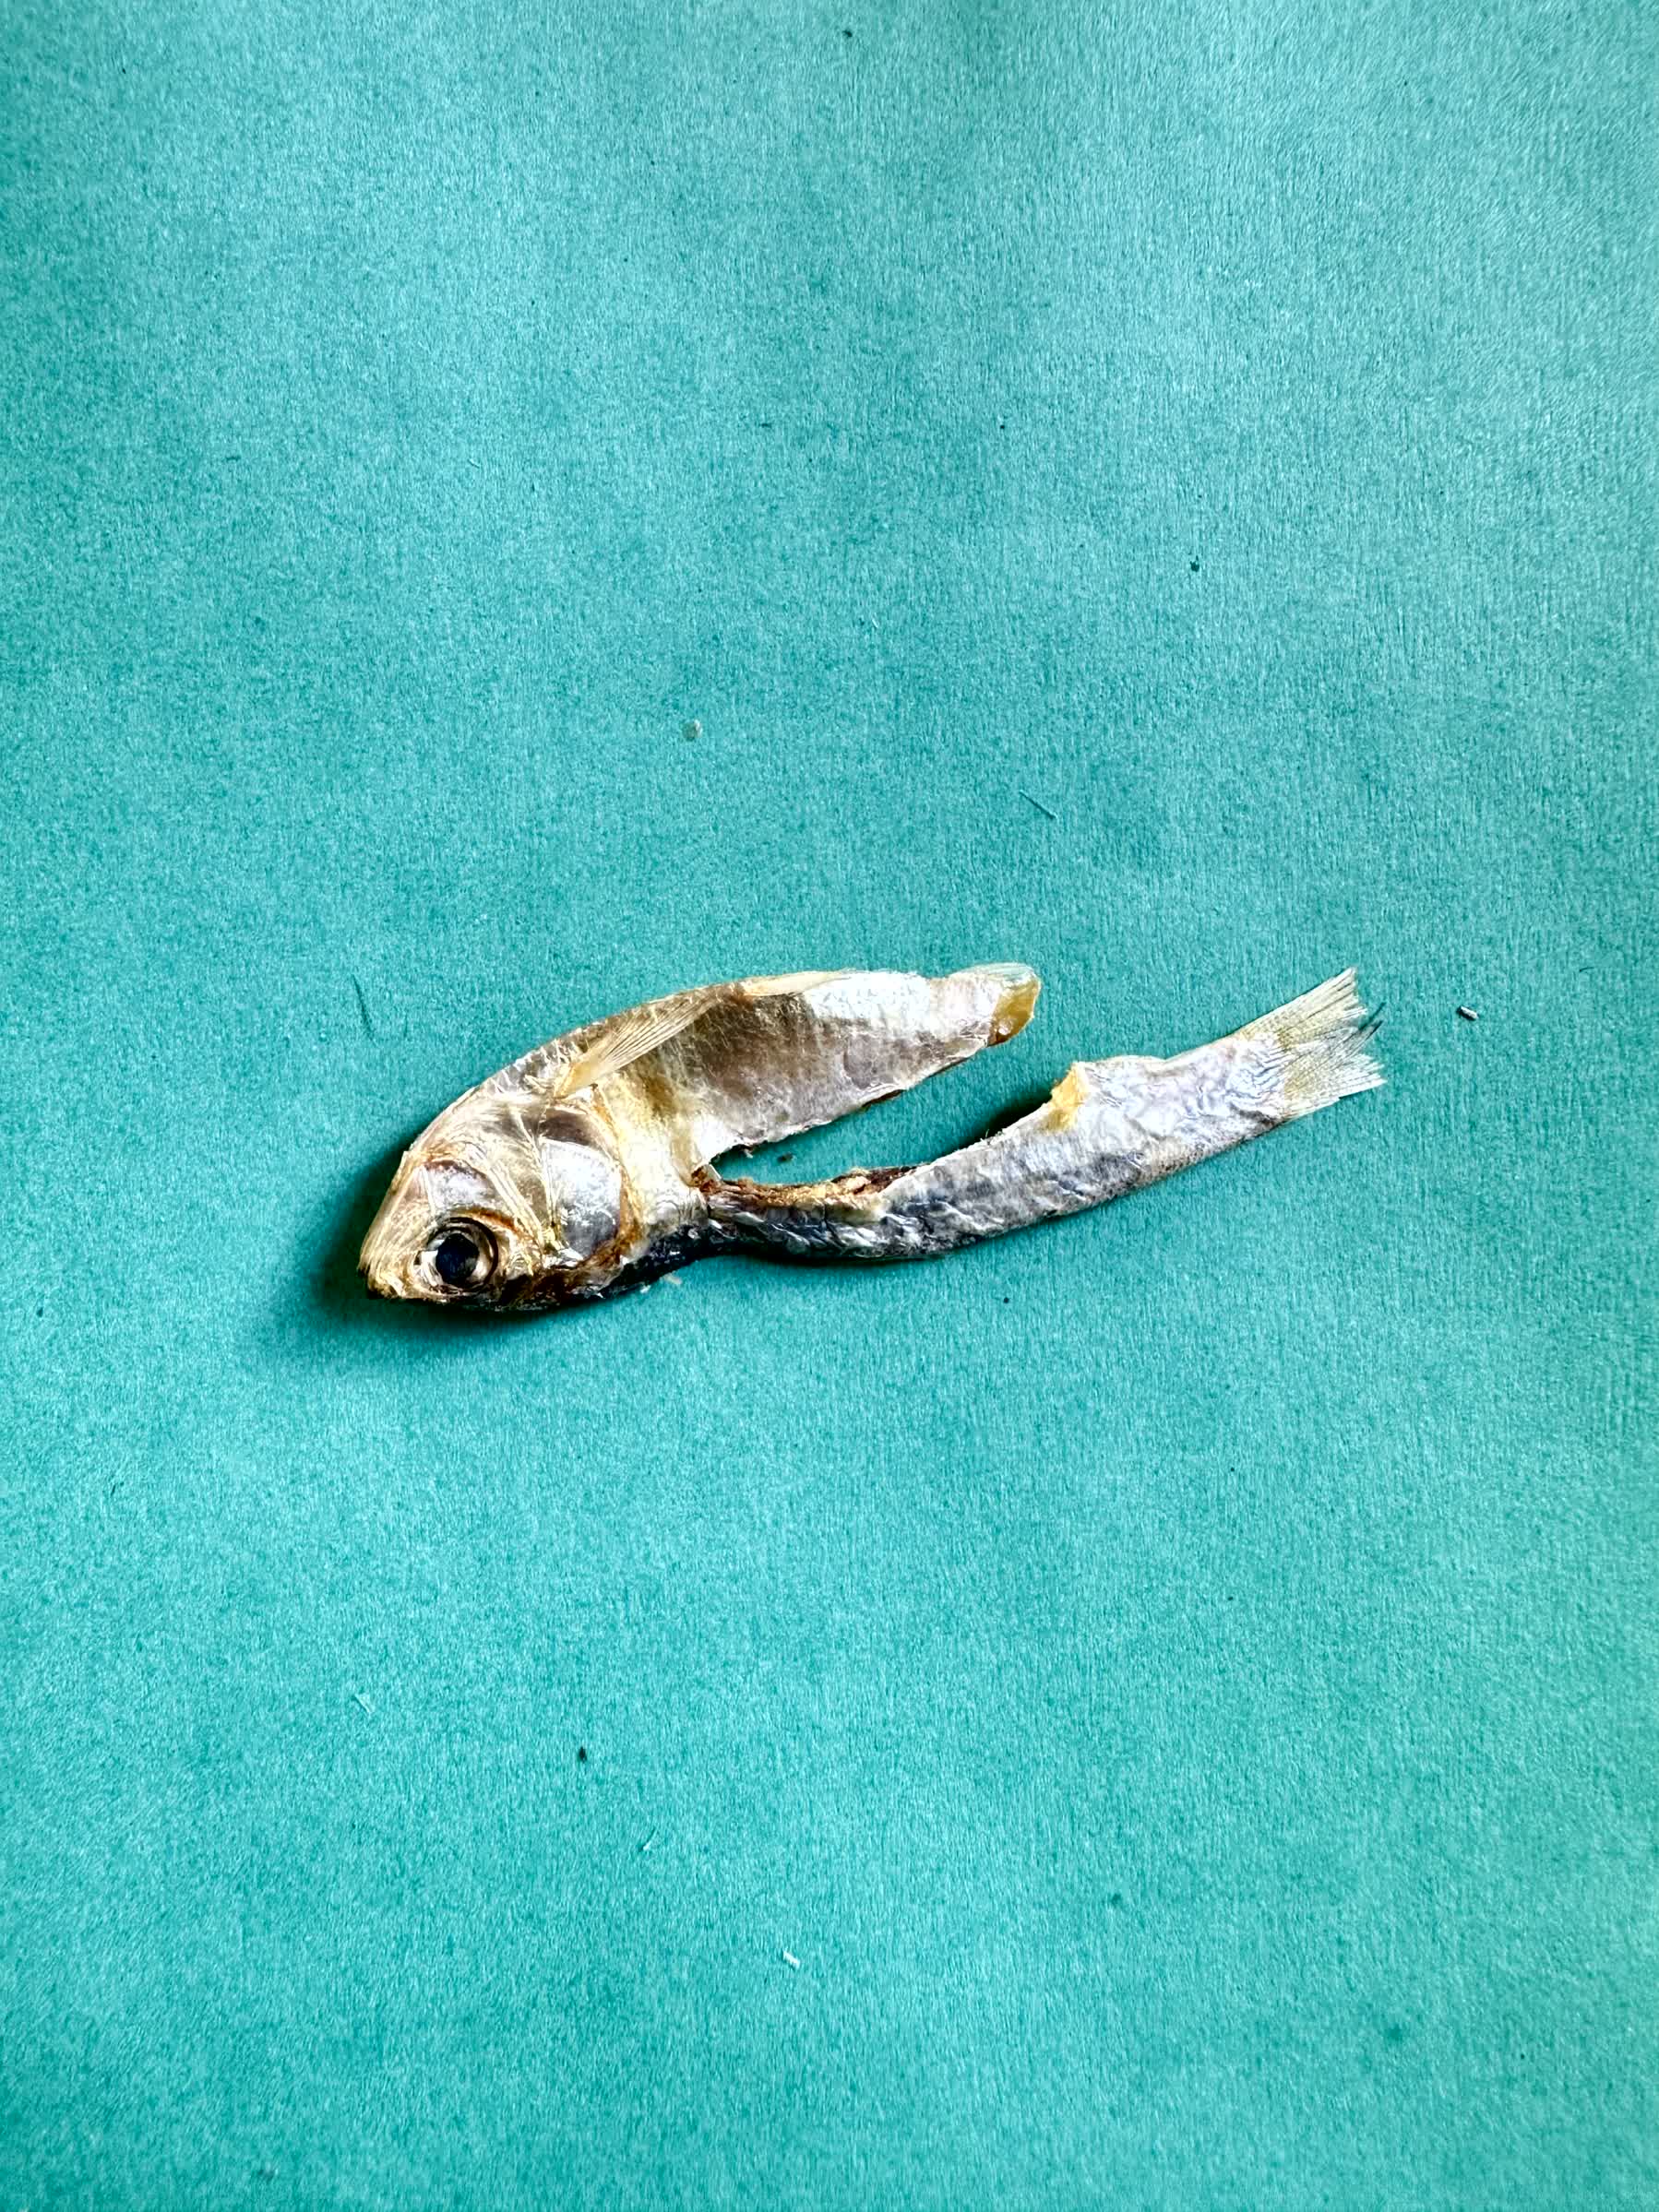
Species: Chapila